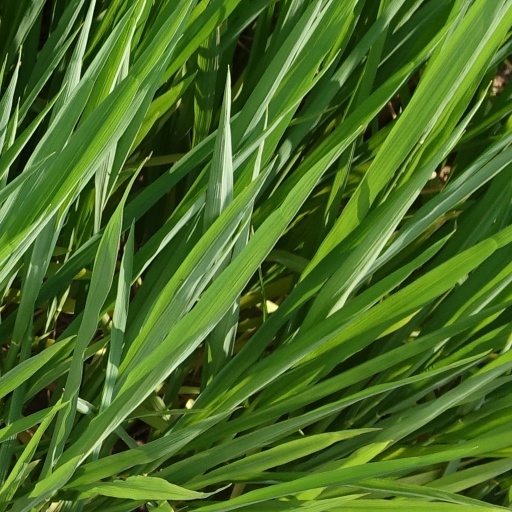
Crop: rice